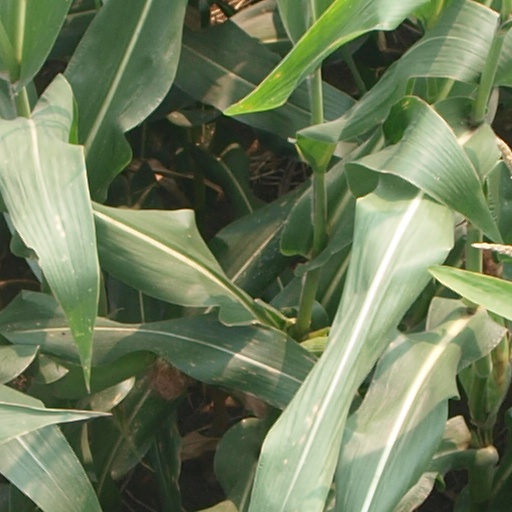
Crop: maize; corn